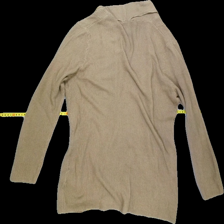
View: back
Type: Cardigan
Category: Ladies
Brand: Not Applicable
Colors: Beige
Material: 50%cotton 50%acrylic
Pattern: Plain
Cut: Regular
Size: 42
Season: All
Trend: No trend
Stains: No
Price range: 100-150
Recommended usage: Reuse